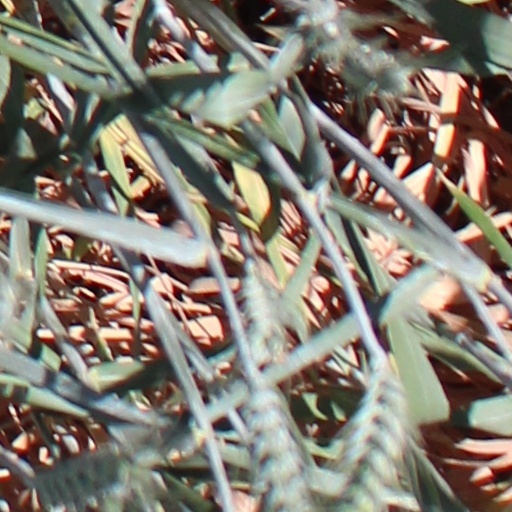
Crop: wheat